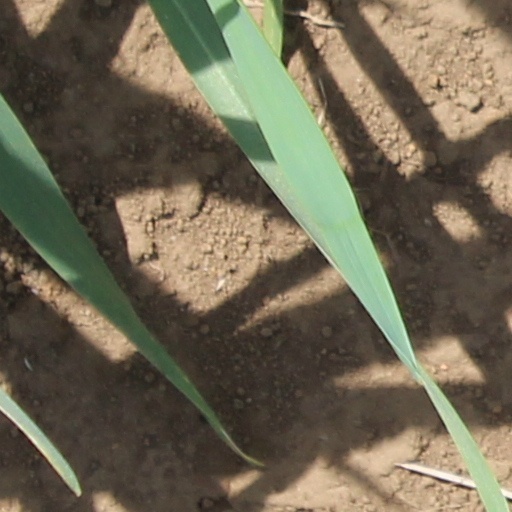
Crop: wheat